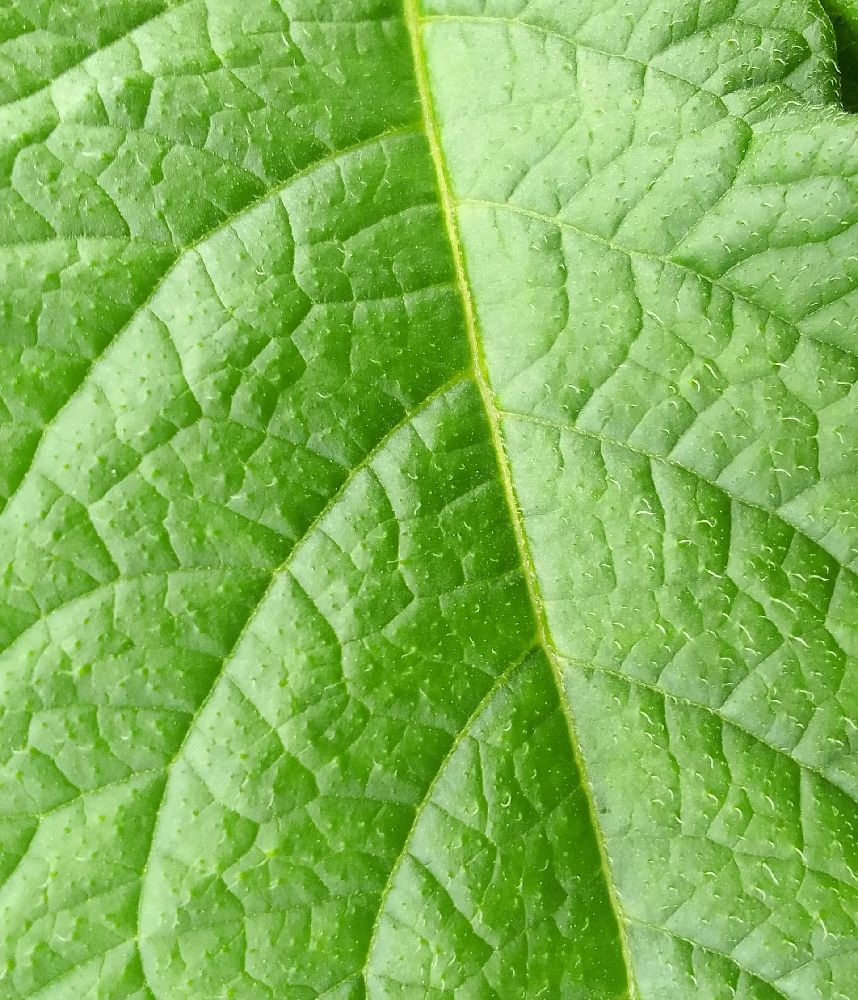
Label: Healthy